Orthodox Church of Finland

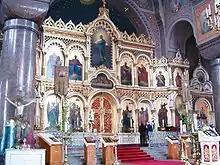
Uspenski Cathedral iconostasis.

The 17th century was a period of religious fanaticism and many religious wars as the newly emerged Protestant countries fought against countries that remained Catholic or Orthodox. At this time Sweden became a great force, expanding both southward and eastward. In Karelia the Swedish forces destroyed and burnt to the ground the monasteries of Valaam and Konevsky. Monks that did not flee, were killed. Many peasants met the same fate.